Cesare Spighi

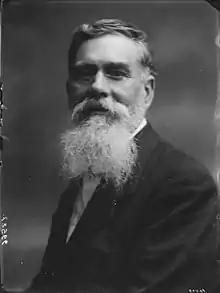
Cesare Spighi

Spighi was born and died in Florence. He made his first studies at the Istituto Tecnico Provinciale of Florence; from there he moved to Pisa, followed by studies at the Academy of Fine Arts of Florence, where he obtained various prizes. After exiting the academy, he worked in the studio of the engineers Comparini, Calderini, and Micheli, and alongside professor Giuseppe Castellazzi, he took part in the restoration of the church of Santa Trinita. A Ministry of Florence commissioned from him a study to enlarge the Laurentian Library, but the government was limited in funds for projects. He competed unsuccessfully in the first legs of the contest to design a monument to Vittorio Emanuele II in Rome, which ultimately led to the Altare della Patria.